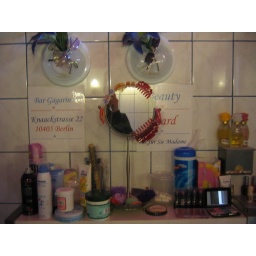
Beauty corner in the girls bathroom of Gagarin